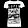
Label: T - shirt / top